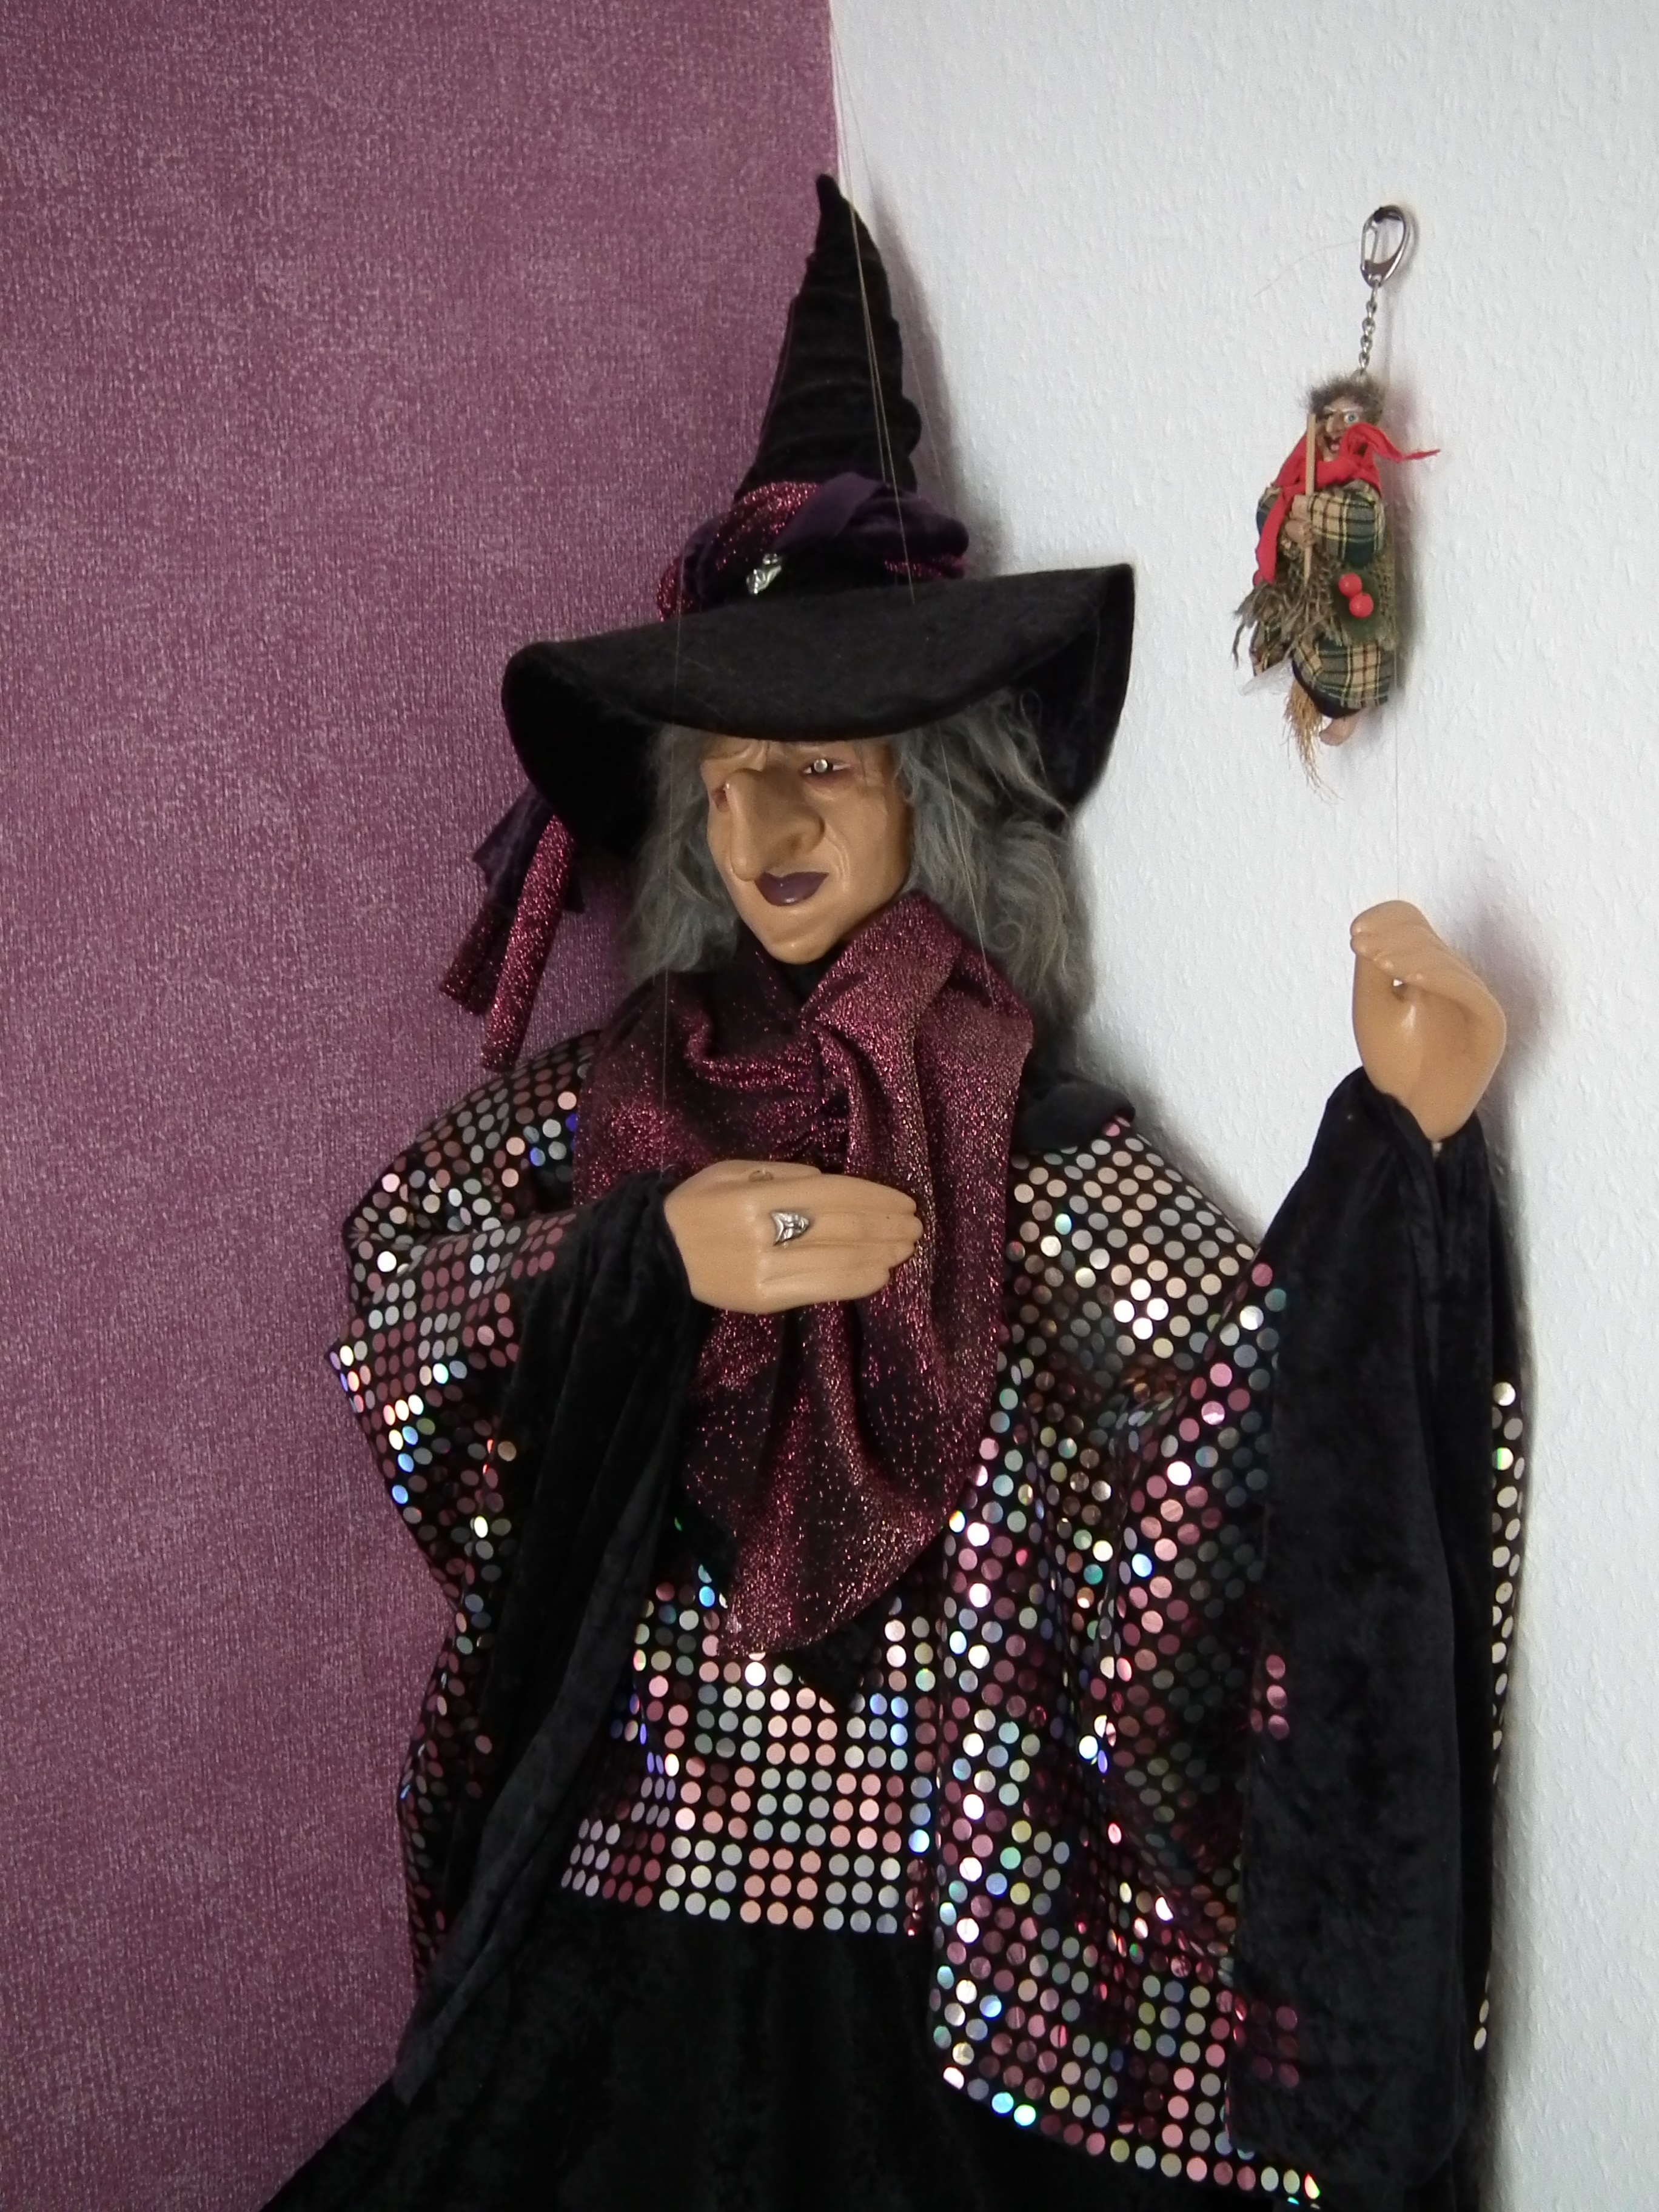
pattern, clothing, toy, outerwear, doll, magician, merlin